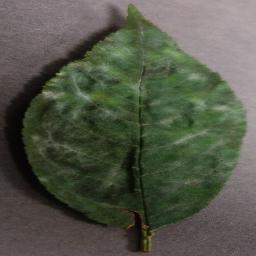
Label: Cherry___Powdery_mildew